History of New Hampshire

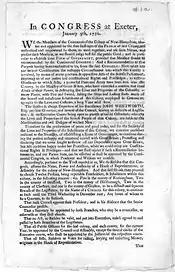
Broadside statement of Congress of the Colony of New Hampshire, referencing "sudden & abrupt departure" of Royal Governor John Wentworth, January 1776

The relationship between Massachusetts and the independent New Hampshirites was controversial and tenuous and complicated by land claims maintained by the heirs of John Mason. In 1679, King Charles II separated New Hampshire from Massachusetts, issuing a charter for the royal Province of New Hampshire, with John Cutt as governor. New Hampshire was absorbed into the Dominion of New England in 1686, which collapsed in 1689. After a brief period without formal government (the settlements were "de facto" ruled by Massachusetts) William III and Mary II issued a new provincial charter in 1691. From 1699 to 1741, the governors of Massachusetts were also commissioned as governors of New Hampshire.